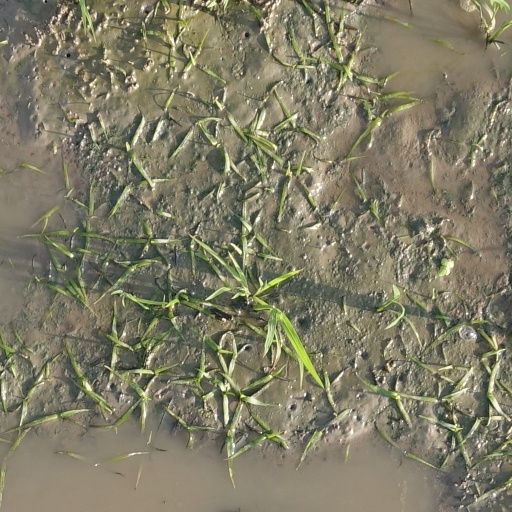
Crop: rice